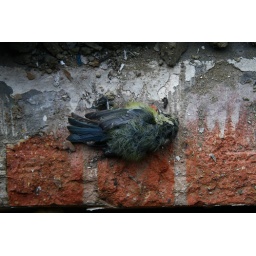
..by a window in an empty house